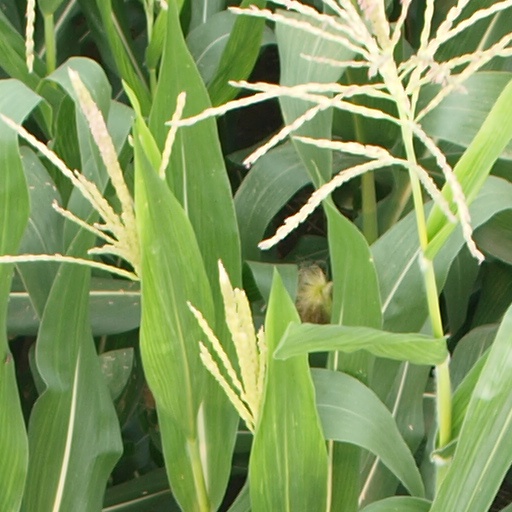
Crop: maize; corn